FIU Panthers men's basketball

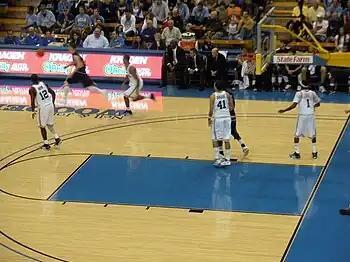
FIU at UCLA Pauley Pavilion, 2008

Isiah Thomas was the coach of FIU from 2009 to 2012 after an unsuccessful two-year stint with the New York Knicks of the NBA. His tenure started with provost Ronald Berkman introducing him as "Isiah Thompson" at an event. He was fired after the 2011–12 season, compiling a 26–65 record in three seasons at FIU.